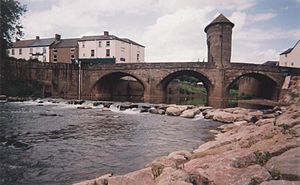
Monnow
Monnow ved Monnow Bridge i Monmouth
Monnow er en flod, der flyder i det sydvestlige Herefordshire, England, og det østlige Monmouthshire, Wales. Floden, der er 42 km lang, markerer på længere strækning grænsen mellem England og Wales, inden den munder ud i Wye ved Monmouth.